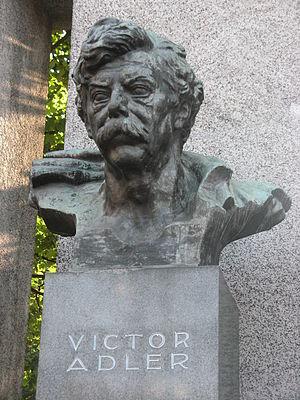
Le Republikdenkmal commémore à Vienne la création de la République Autrichienne le 12 novembre 1918. Il est situé sur le Dr.-Karl-Renner-Ring, entre le Parlement et le Palais Epstein dans le parc Grete Rehor.
Anton Hanak est un sculpteur autrichien.